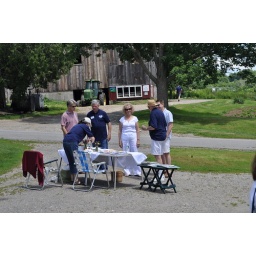
Sign-in table with barn in background